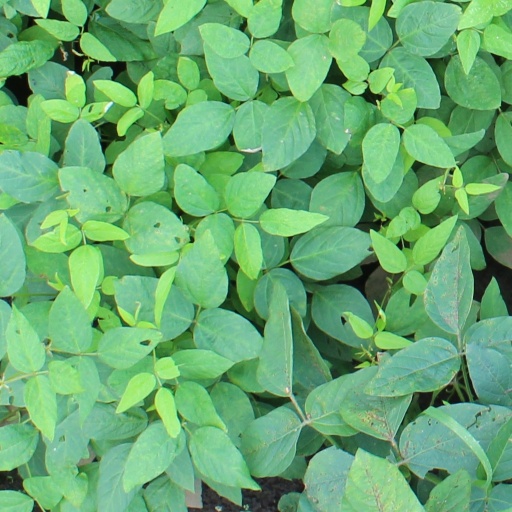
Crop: soybean